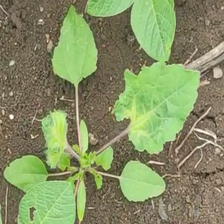
Weed species: Little_Mallow(Malva parviflora)